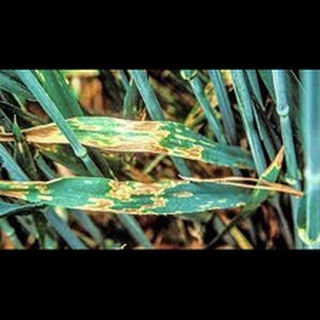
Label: wheat_leaf_blight